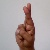
The image shows a hand gesture representing the letter 'R' in Indian Sign Language.